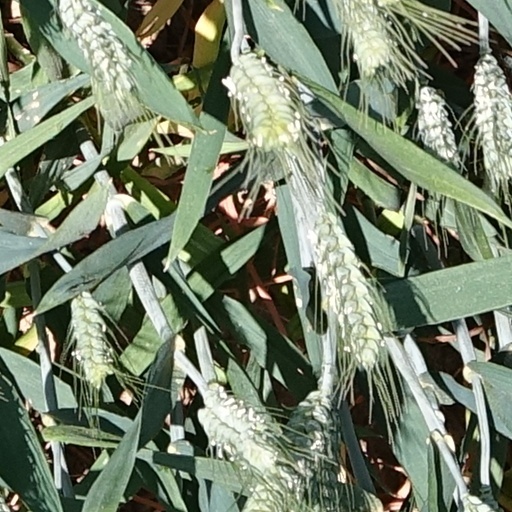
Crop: wheat